Sky position (RA, Dec in degrees): 200.804, 11.638
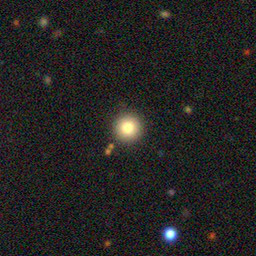
Galaxy morphology: Round Smooth Galaxies